Paul Tudor Jones

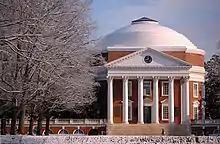
Tudor Jones gave $44 million to his alma mater, the University of Virginia, for a sports and concert arena which the university named after his father.

Jones has made large donations to his alma mater, the University of Virginia, including a $44 million donation, which went to the construction of a new basketball arena, named the John Paul Jones Arena, in honor of his father, an attorney who also attended the University of Virginia. In April 2012, UVA announced the creation of a new Contemplative Sciences Center through a $12 million gift from Jones and his wife, Sonia.